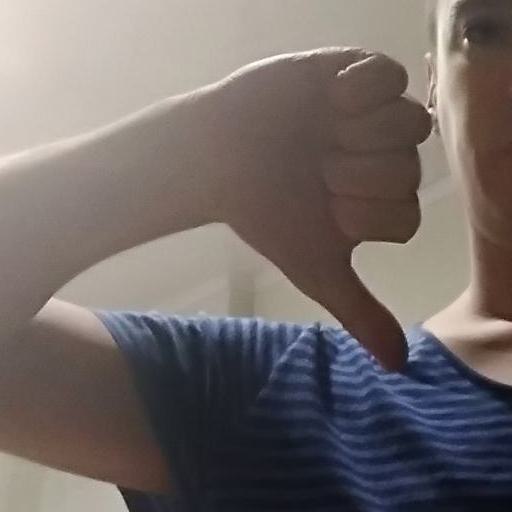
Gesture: dislike